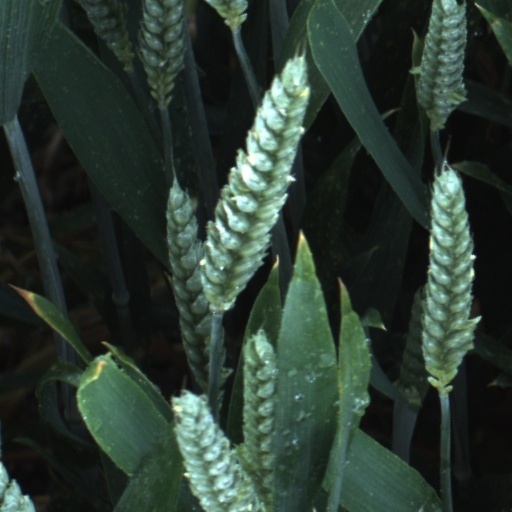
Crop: wheat